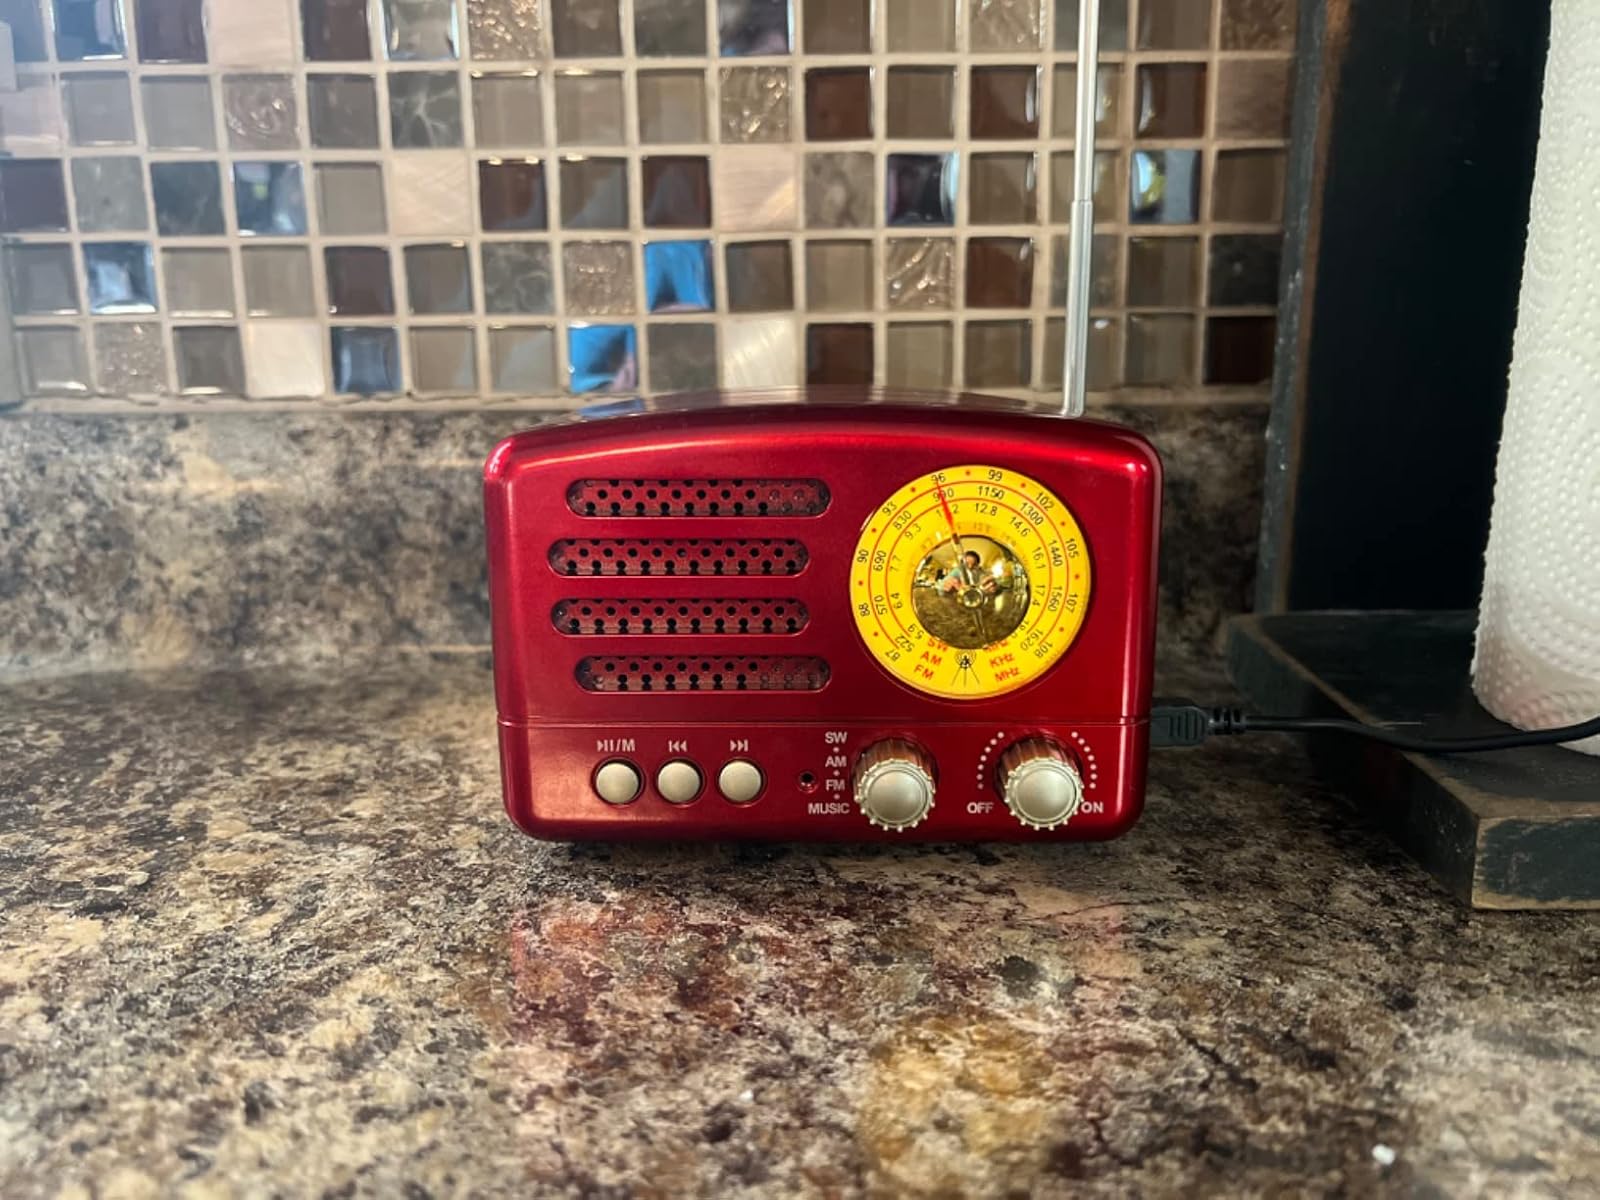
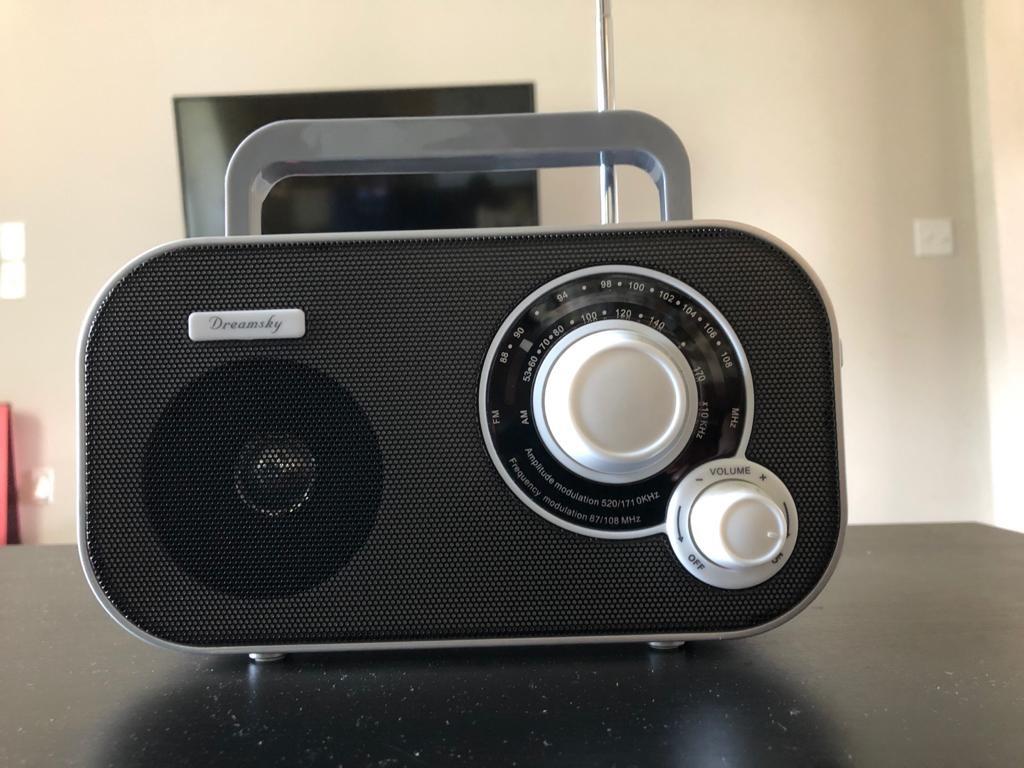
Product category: radio
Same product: no